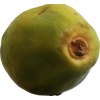
Label: papaya